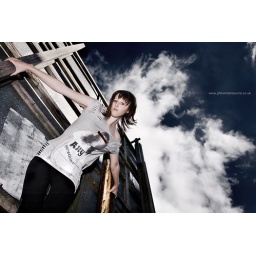
Another of Cass, I can never get tired of shooting against a nice blue sky